High efficiency glandless circulating pump

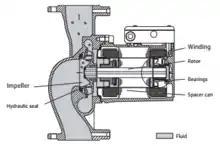
Diagram of the different components that make up a standard high efficiency glandless circulating pump.

A high efficiency glandless circulating pump is a component of a heating and air conditioning system that allows the system to perform with increased efficiency while significantly reducing the system's electrical usage.